Military Institute of the Kazakh Ground Forces

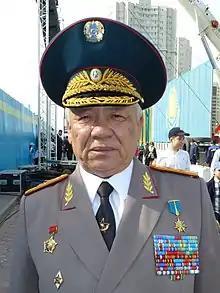

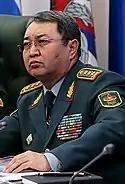

Due to the fact that Kazakhstan, which is a member of the Collective Security Treaty Organization, associate members like Tajikistan, which only has the Military Institute of the Ministry of Defense, can according to interstate agreements, attend courses at the institute. According to the said agreements, annually sends 7-10 special soldiers for training. For example, in 2019, nine officers of the Armed Forces of the Kyrgyz Republic and 10 officers of the Armed Forces of the Republic of Tajikistan graduated from the Military Institute.